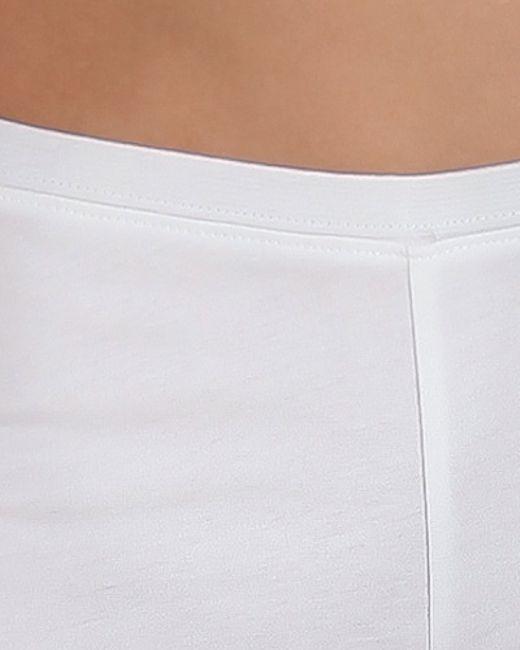
weißer Boden mit Strumpfband oben